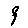
Label: 9